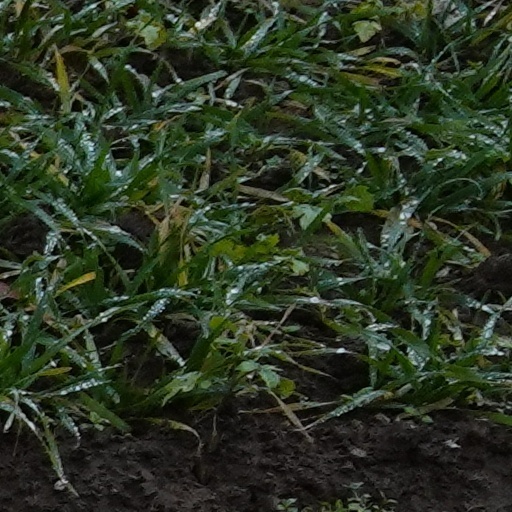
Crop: wheat